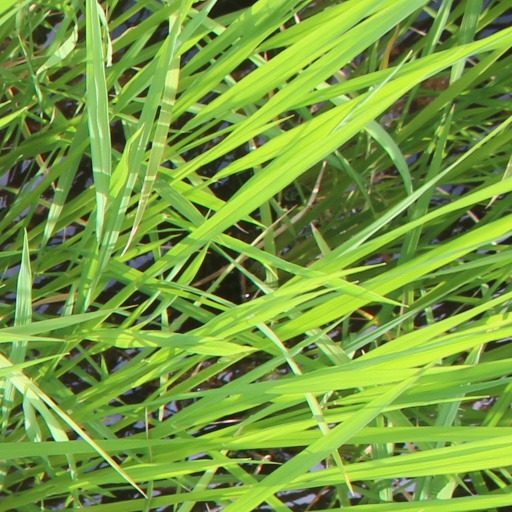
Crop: rice